Willamette Valley Vineyards

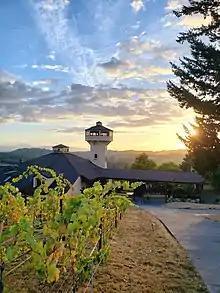
View of the Willamette Valley Vineyards Estate tasting room at sunset.

Willamette Valley Vineyards was founded by Jim Bernau and Don Voorhies. In 1997, Willamette Valley Vineyards merged with Tualatin Estate Vineyards, which was established by Bill Fuller in 1973.